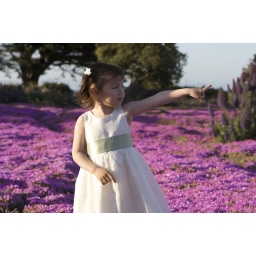
Abigail in a field of flowers in Pacific Grove by Monterey Bay